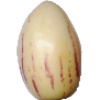
Label: pepino